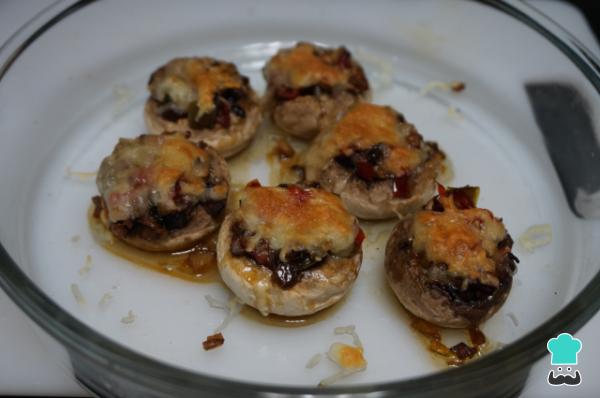
Coloca la fuente en la parte central del horno a 200 ºC y deja que se cocinen hasta que estén dorados, unos 25 minutos aproximadamente. Cuando estén gratinados, retíralos del horno y sirve enseguida. ¿Qué te ha parecido esta receta de champiñones rellenos de verduras? Déjanos en los comentarios tu opinión.